Metropolis (American TV program)

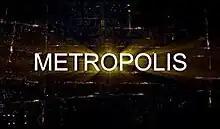

Metropolis is a travel guide documentary television program that explores the culture and history of some of the major metropolitan cities in the world. The six-episode program premiered on January 4, 2015, on the Travel Channel, and aired its final episode on September 24, 2015. Featuring some of the most iconic attractions in the city and its rich culture, it includes guest commentaries by noted celebrities such as Samantha Brown and Andrew Zimmern among others.